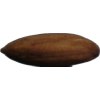
Label: almonds